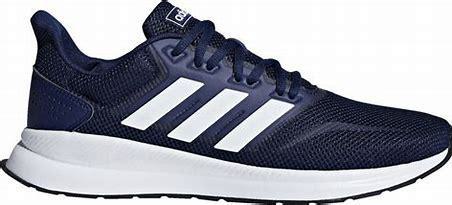
Brand: Adidas
Model: Runfalcon